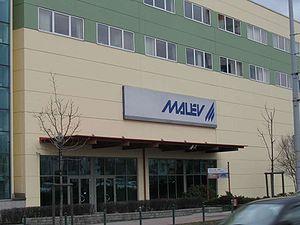
Malév Hungarian Airlines est une compagnie aérienne nationale hongroise ayant opéré de 1946 à 2012. Son nom hongrois complet est Magyar Légiközlekedési Vállalat. Elle effectuait des vols internationaux sur 2 continents depuis sa plate-forme de correspondance à l'aéroport international de Budapest-Ferihegy. Elle a fait partie de l'alliance Oneworld de 2007 à la suspension de ses activités.